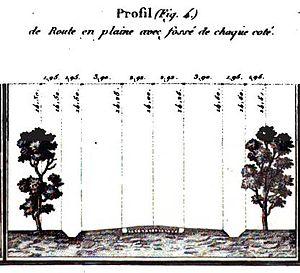
Technique d’empierrement des chaussées selon Tresaguet
Le réseau routier de la France au XVIIIᵉ siècle rend compte de l'évolution de l'ensemble des routes et voies de communication permettant d'assurer des déplacements terrestres sur le territoire national, des modes d’échanges et de déplacement, de l’administration, du financement et de la construction des routes et des ouvrages entre l'an 1700 et l'an 1800. Il fait suite à l'article Réseau routier de la France au XVIIe siècle.
L’histoire des techniques d’empierrement des chaussées retrace l’évolution des modes de construction de ce type de chaussées, apparues au milieu du XVIIIᵉ siècle.